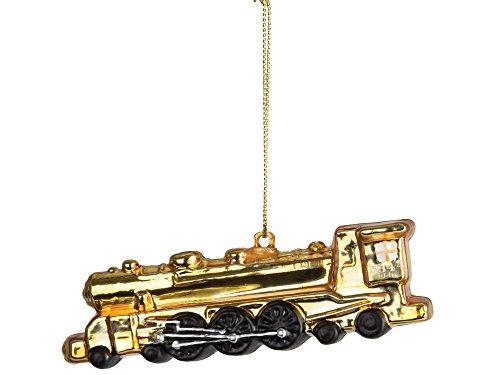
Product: Lionel New York Hudson Blown Glass Locomotive
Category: Toys & Games | Hobbies | Trains & Accessories
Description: Finely detailed Locomotive.
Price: $12.23
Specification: ProductDimensions:4.2x1.5x1.2inches|ItemWeight:0.32ounces|ShippingWeight:0.32ounces(Viewshippingratesandpolicies)|DomesticShipping:ItemcanbeshippedwithinU.S.|InternationalShipping:ThisitemcanbeshippedtoselectcountriesoutsideoftheU.S.LearnMore|ASIN:B00XREXADU|Itemmodelnumber:922035|Manufacturerrecommendedage:14yearsandup